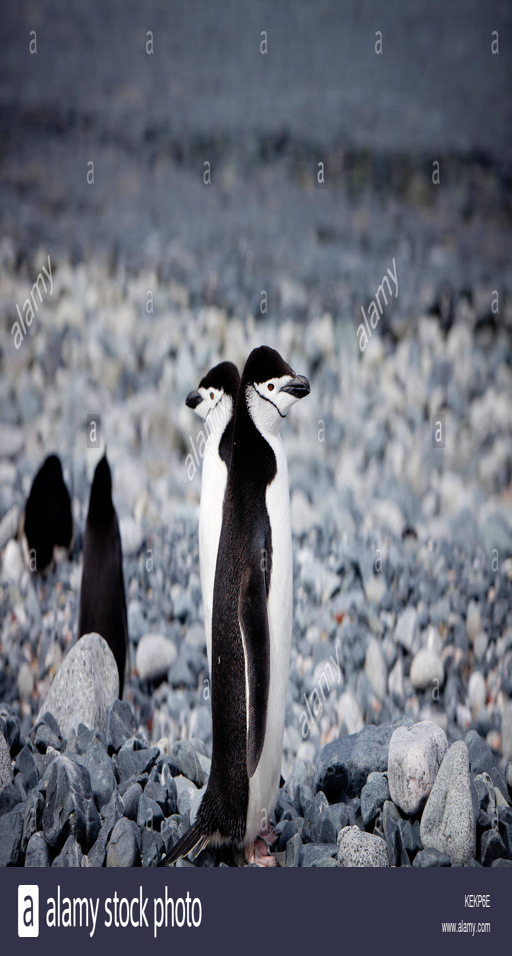
penguins on a pebble beach